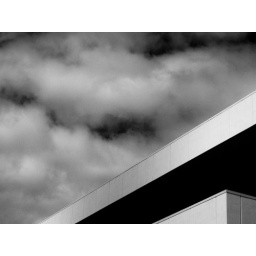
My office is in this building. Shot with a red filter.